Pure London

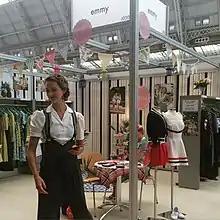
A vintage-inspired clothing display at Pure London 2015

Pure London is the United Kingdom's leading fashion trade show which takes place twice a year in Olympia, London. The timings of Pure ties in with the seasonal trends and buying patterns.